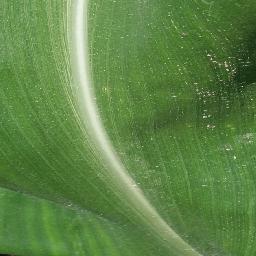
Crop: corn
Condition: (maize)_healthy